Paddy Hehir

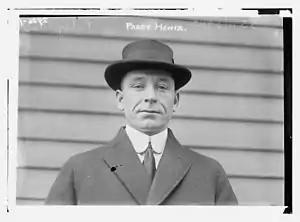

Patrick O'Sullivan Hehir was an Australian cycling champion. He participated in the 1912 UCI Track Cycling World Championships at the Newark Velodrome. Hehir won the American Derby event in 1912. He also won the Six Days of Buffalo in 1913 with Peter Drobach. In 1910, Frank L. Kramer beat Hehir in the one-mile open professional event.